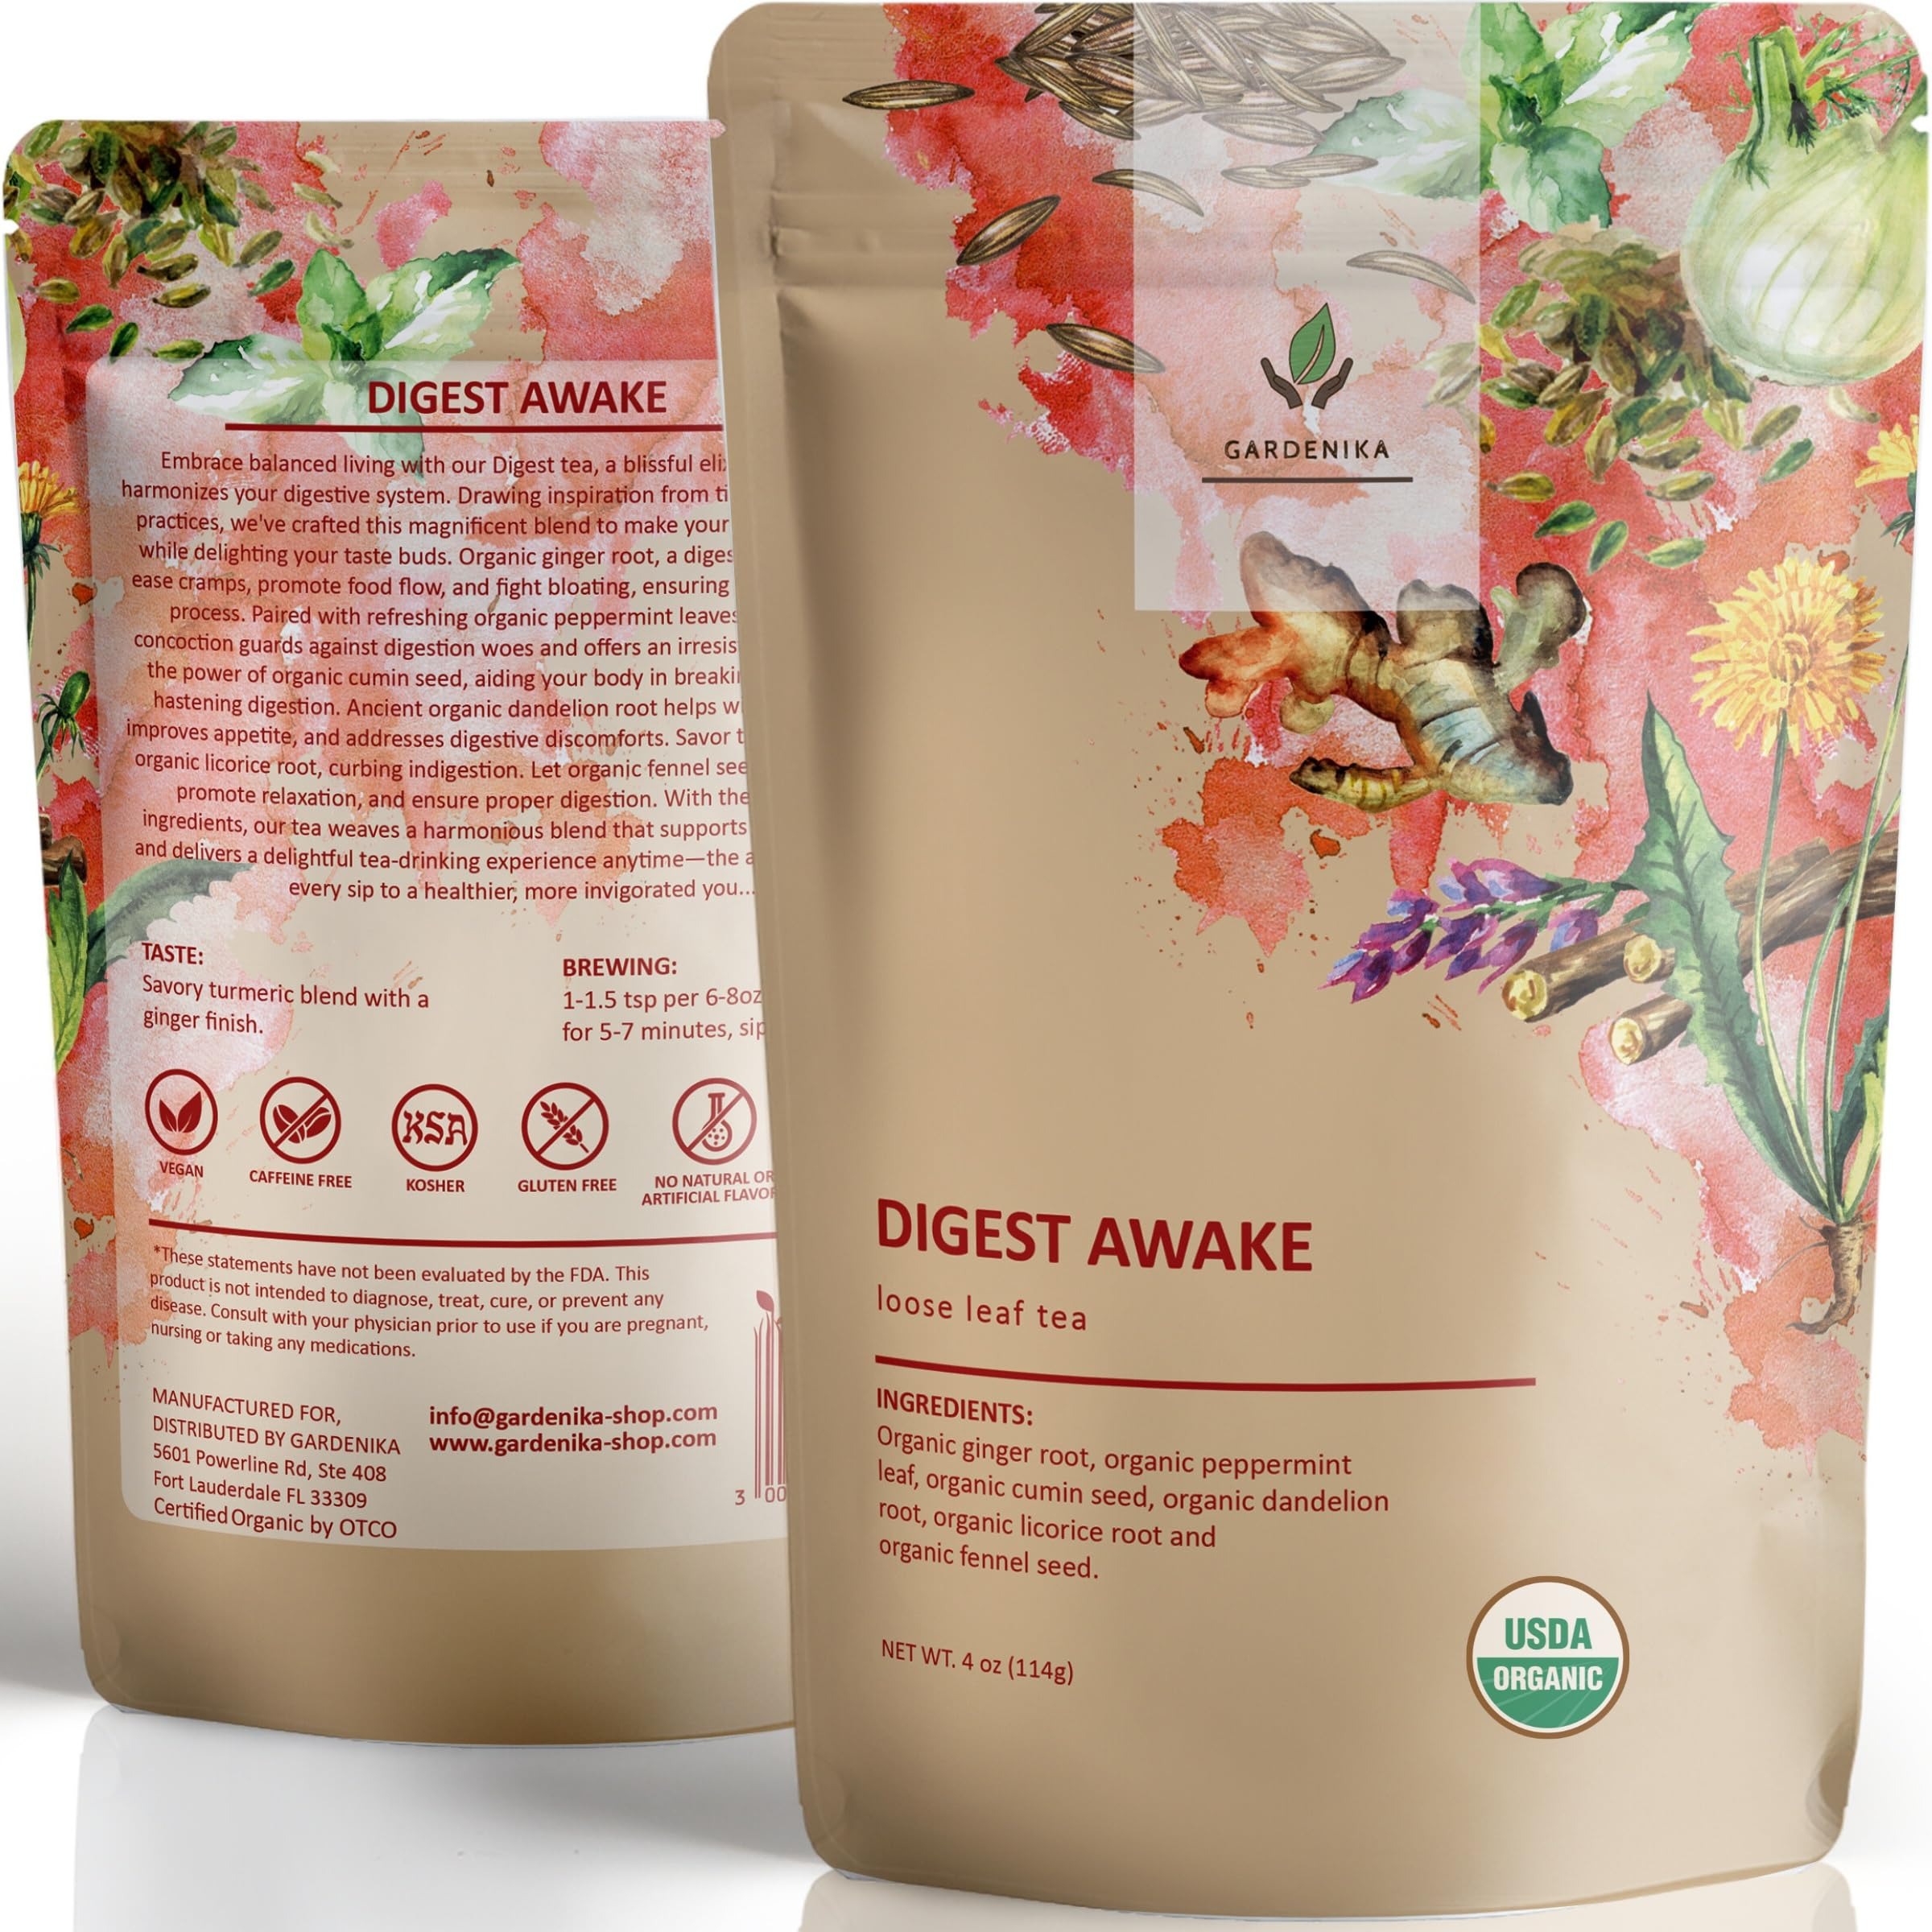
Item Name: Gardenika Organic Digestive Loose Leaf Tea, Stomach Ease Herbal Caffeine-Free Leaves, Ayurvedic Blend with Dandelion Root, Ginger, Peppermint, Licorice – 4 oz
Bullet Point 1: AYURVEDIC BLEND: Looking for a way to warm up your day? Try our Decongest herbal tea, a sweet and satisfying way to enjoy your favorite cup of tea. Brewed by ayurvedic sages, each cup offers the perfect amount of warmth, comfort, and delight. Savor the depth of flavor within each rich cup, complete with herbaceous scents and a spicy ginger finish
Bullet Point 2: CAFFEINE FREE: Our herbal blend is the answer if you seek an alternative to caffeine-heavy coffees and black teas. It is a tisane, meaning it has never contained any caffeine and is the perfect daily drink replacement, whether consumed first thing in the morning or to wind down in the evening
Bullet Point 3: ORGANIC TEA: We use only the finest quality, organic ingredients to create our pure herbal tea blends
Bullet Point 4: NO ADDED ANYTHING: Crafted with no added sugars, artificial sweeteners, gluten, natural flavors, or artificial flavors
Bullet Point 5: RESEALABLE ZIPPER POUCH: Your loose tea blend will stay fresh with our convenient zipper pouch that you can easily reseal to maintain quality and taste
Bullet Point 6: INGREDIENTS: Organic ginger root, organic peppermint leaf, organic cumin seed, organic dandelion root, organic licorice root, organic fennel seed
Bullet Point 7: TASTE: Savory cumin blend with a spicy ginger finish
Bullet Point 8: COUNTRY OF ORIGIN: India
Value: 4.0
Unit: Ounce

Price: 12.95